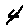
Label: 4